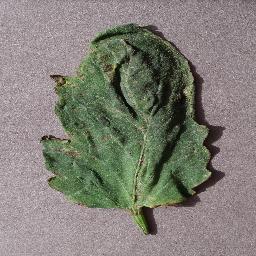
Label: Tomato___Target_Spot